HMS Trent (P224)

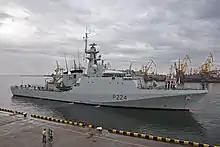
"Trent" on Operation Orbital, 2021

On 6 November 2013 it was announced that the Royal Navy had signed an agreement in principle to build three new offshore patrol vessels, based on the River-class design, at a fixed price of £348 million including spares and support. In August 2014, BAE Systems signed the contract to build the ships on the Clyde. The Ministry of Defence stated that the Batch 2 ships are capable of being used for constabulary duties such as "counter-terrorism, counter-piracy and anti-smuggling operations". According to BAE Systems, the vessels are designed to deploy globally, conducting anti-piracy, counter-terrorism and anti-smuggling tasks currently conducted by frigates and destroyers.